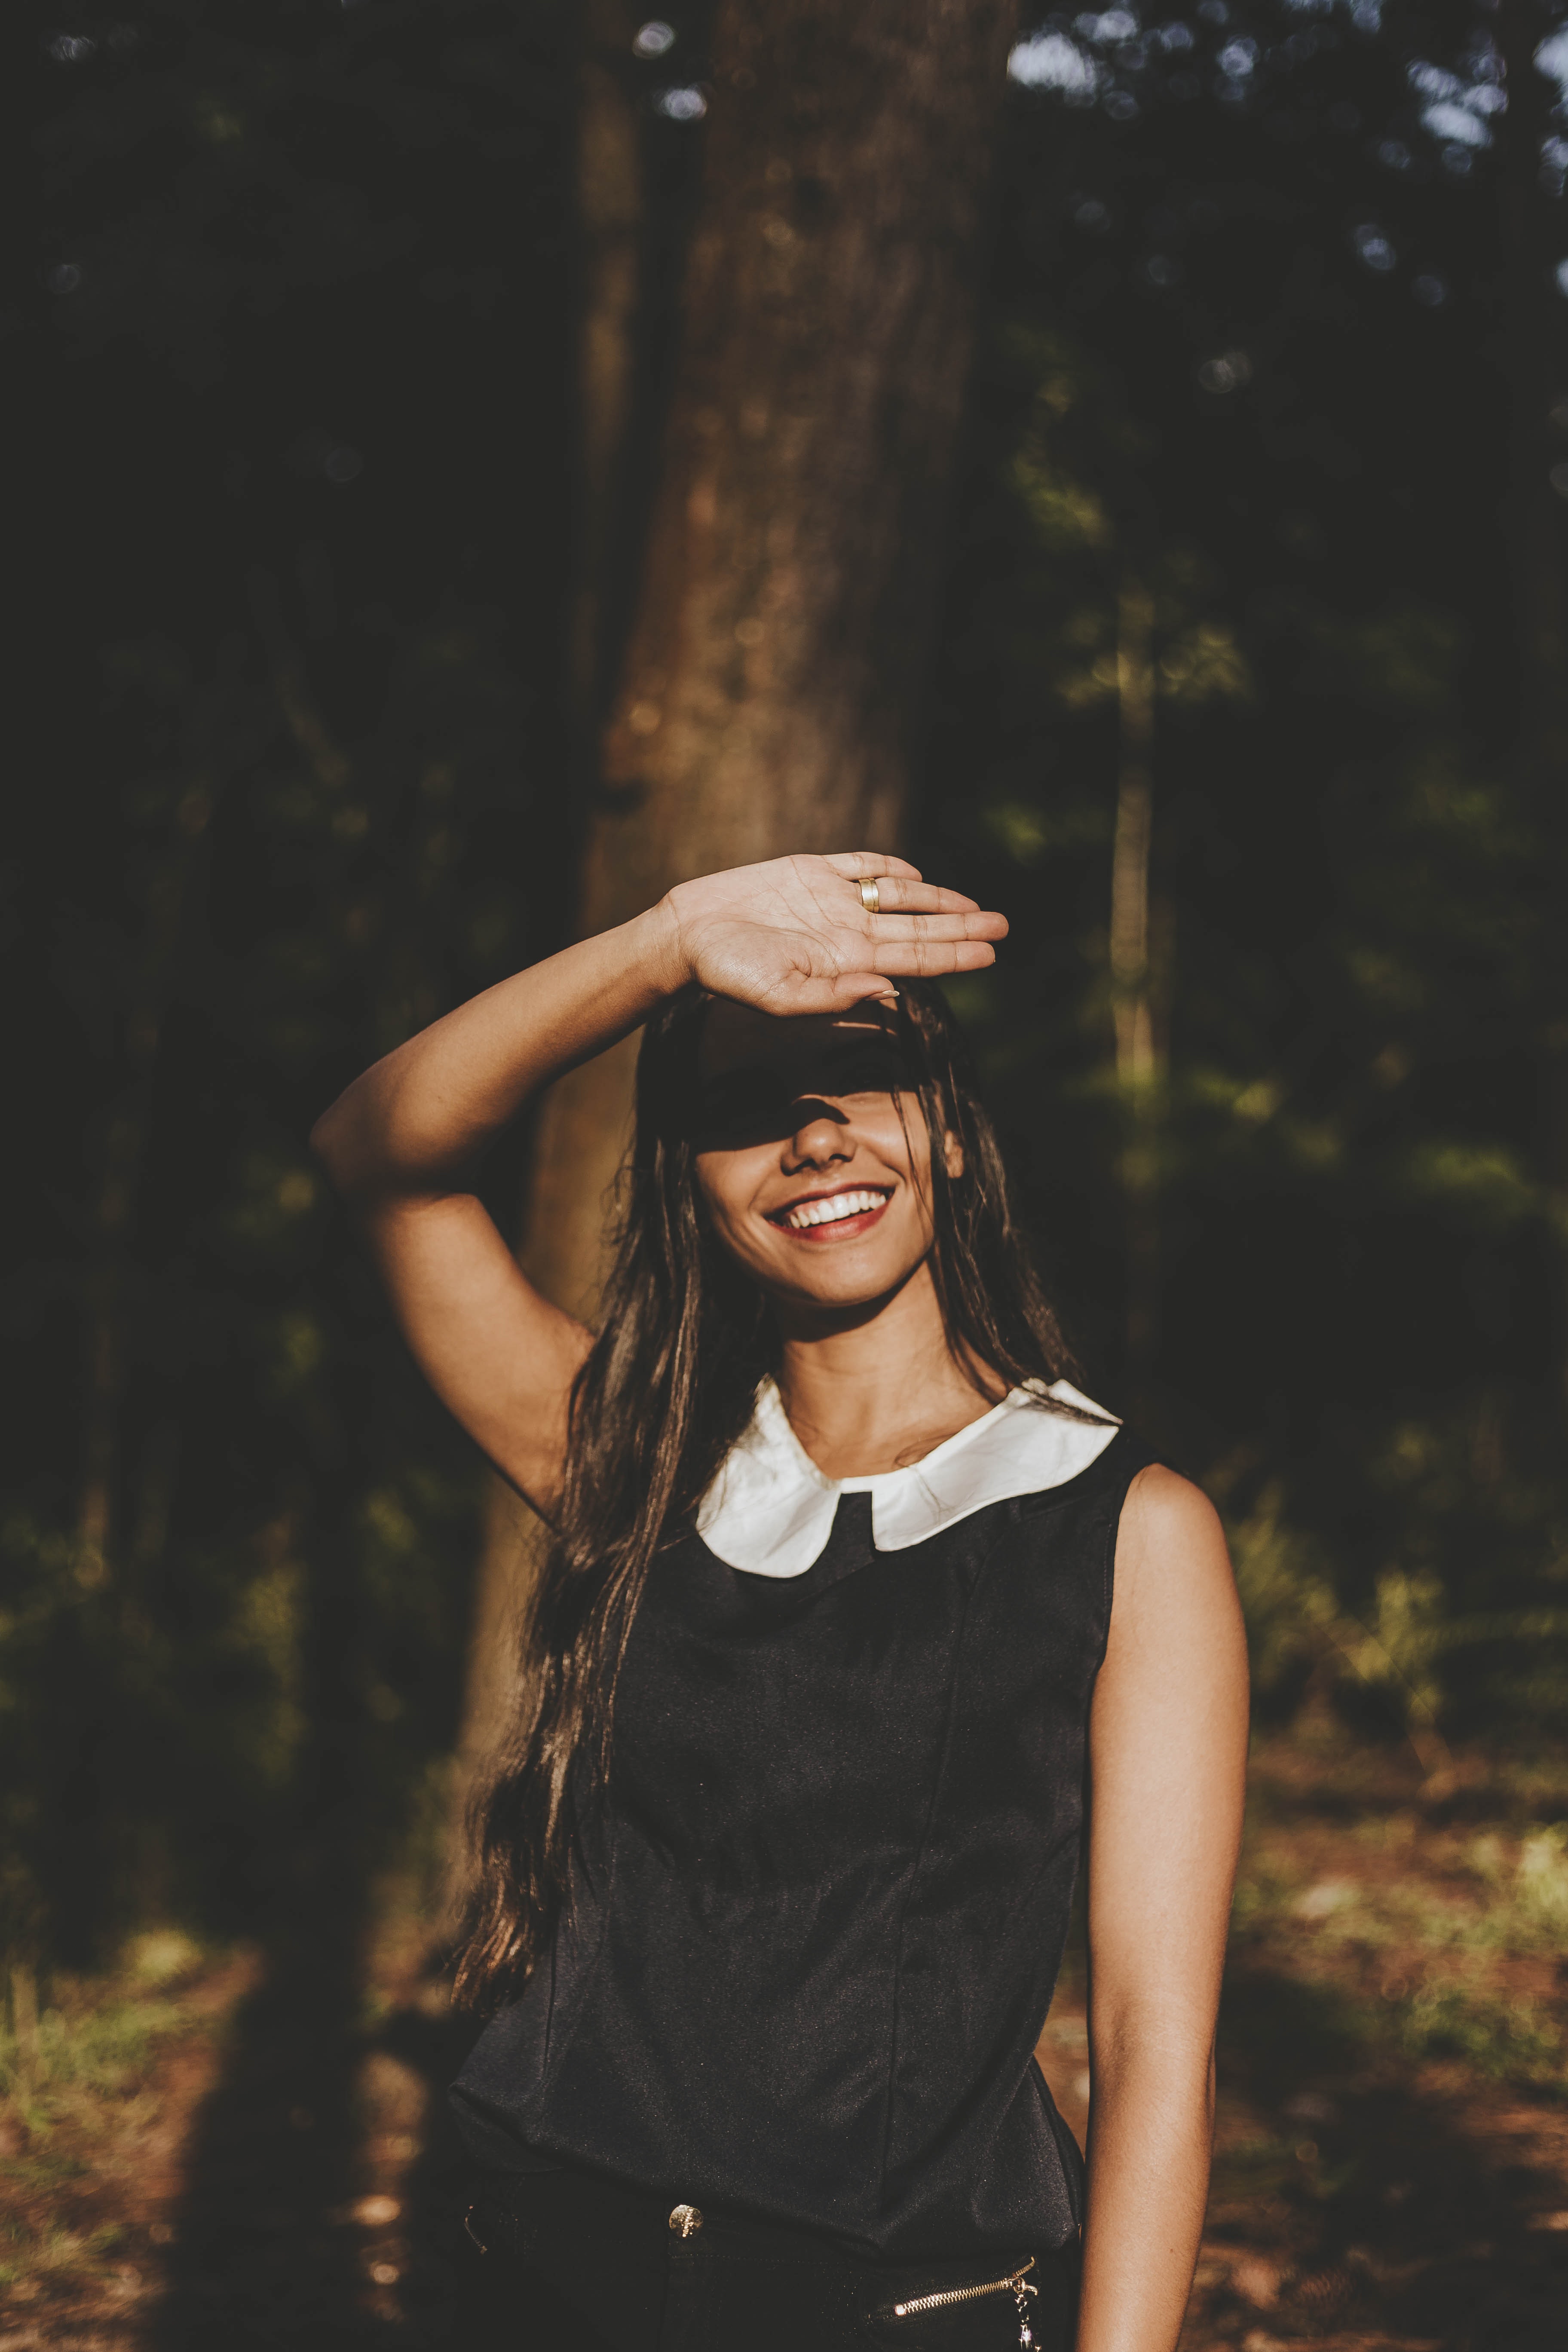
hair, face, black, eyewear, lady, beauty, head, lip, smile, long hair, tree, shoulder, glasses, fashion, photo shoot, photography, blond, dress, model, sunlight, eye, brown hair, forest, cool, sunglasses, headgear, flash photography, little black dress, hat, hand, black hair, fashion accessory, neck, vision care, portrait photography, Tints and shades, headpiece, portrait